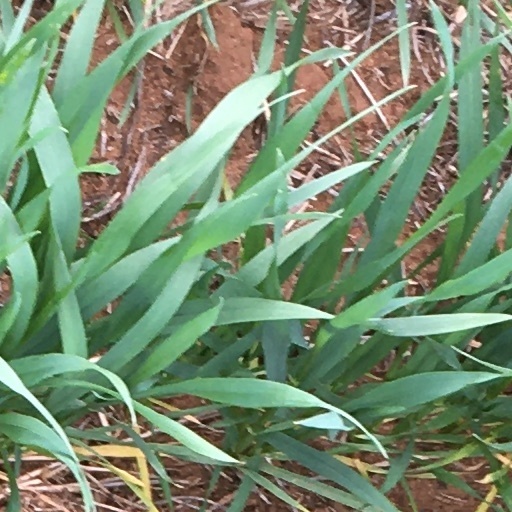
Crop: wheat